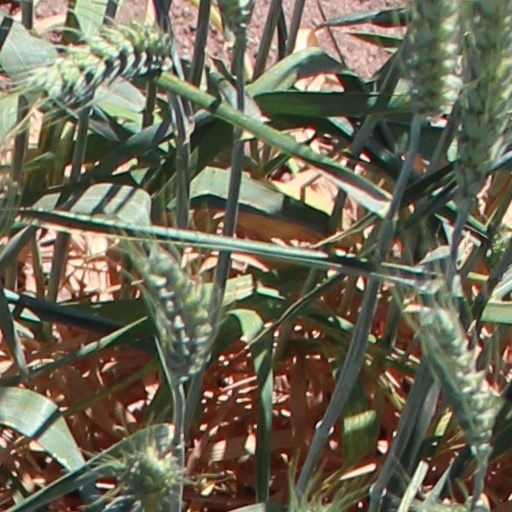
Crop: wheat